Dru Onyx

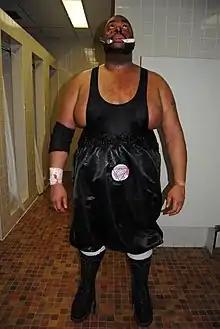

Rodney Kellman (born September 24, 1974), better known by his ring names Dru Onyx and Soa Amin, is a Canadian professional wrestler, stuntman and trainer of professional wrestlers. He wrestled the majority of his career in Canada for the National Wrestling Alliance, and Northern Championship Wrestling.